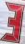
Number: 3